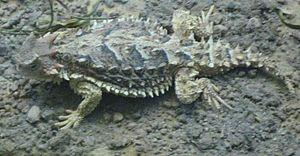
Phrynosoma asio est une espèce de sauriens de la famille des Phrynosomatidae.